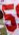
Number: 5